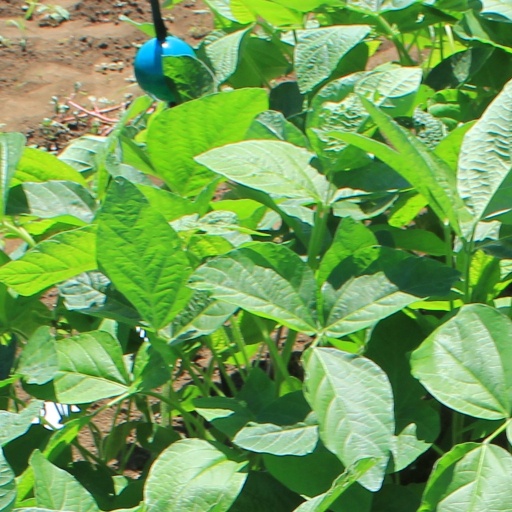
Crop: soybean